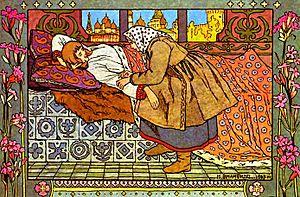
La Plume de Finist-Clair-Faucon est un conte merveilleux traditionnel russe dont Alexandre Afanassiev reproduit deux versions dans ses Contes populaires russes. Elles portent les numéros 129a et 129b dans l'édition originale, 234 et 235 dans l'édition de 1958. La première version écrite russe connue remonte à 1795.